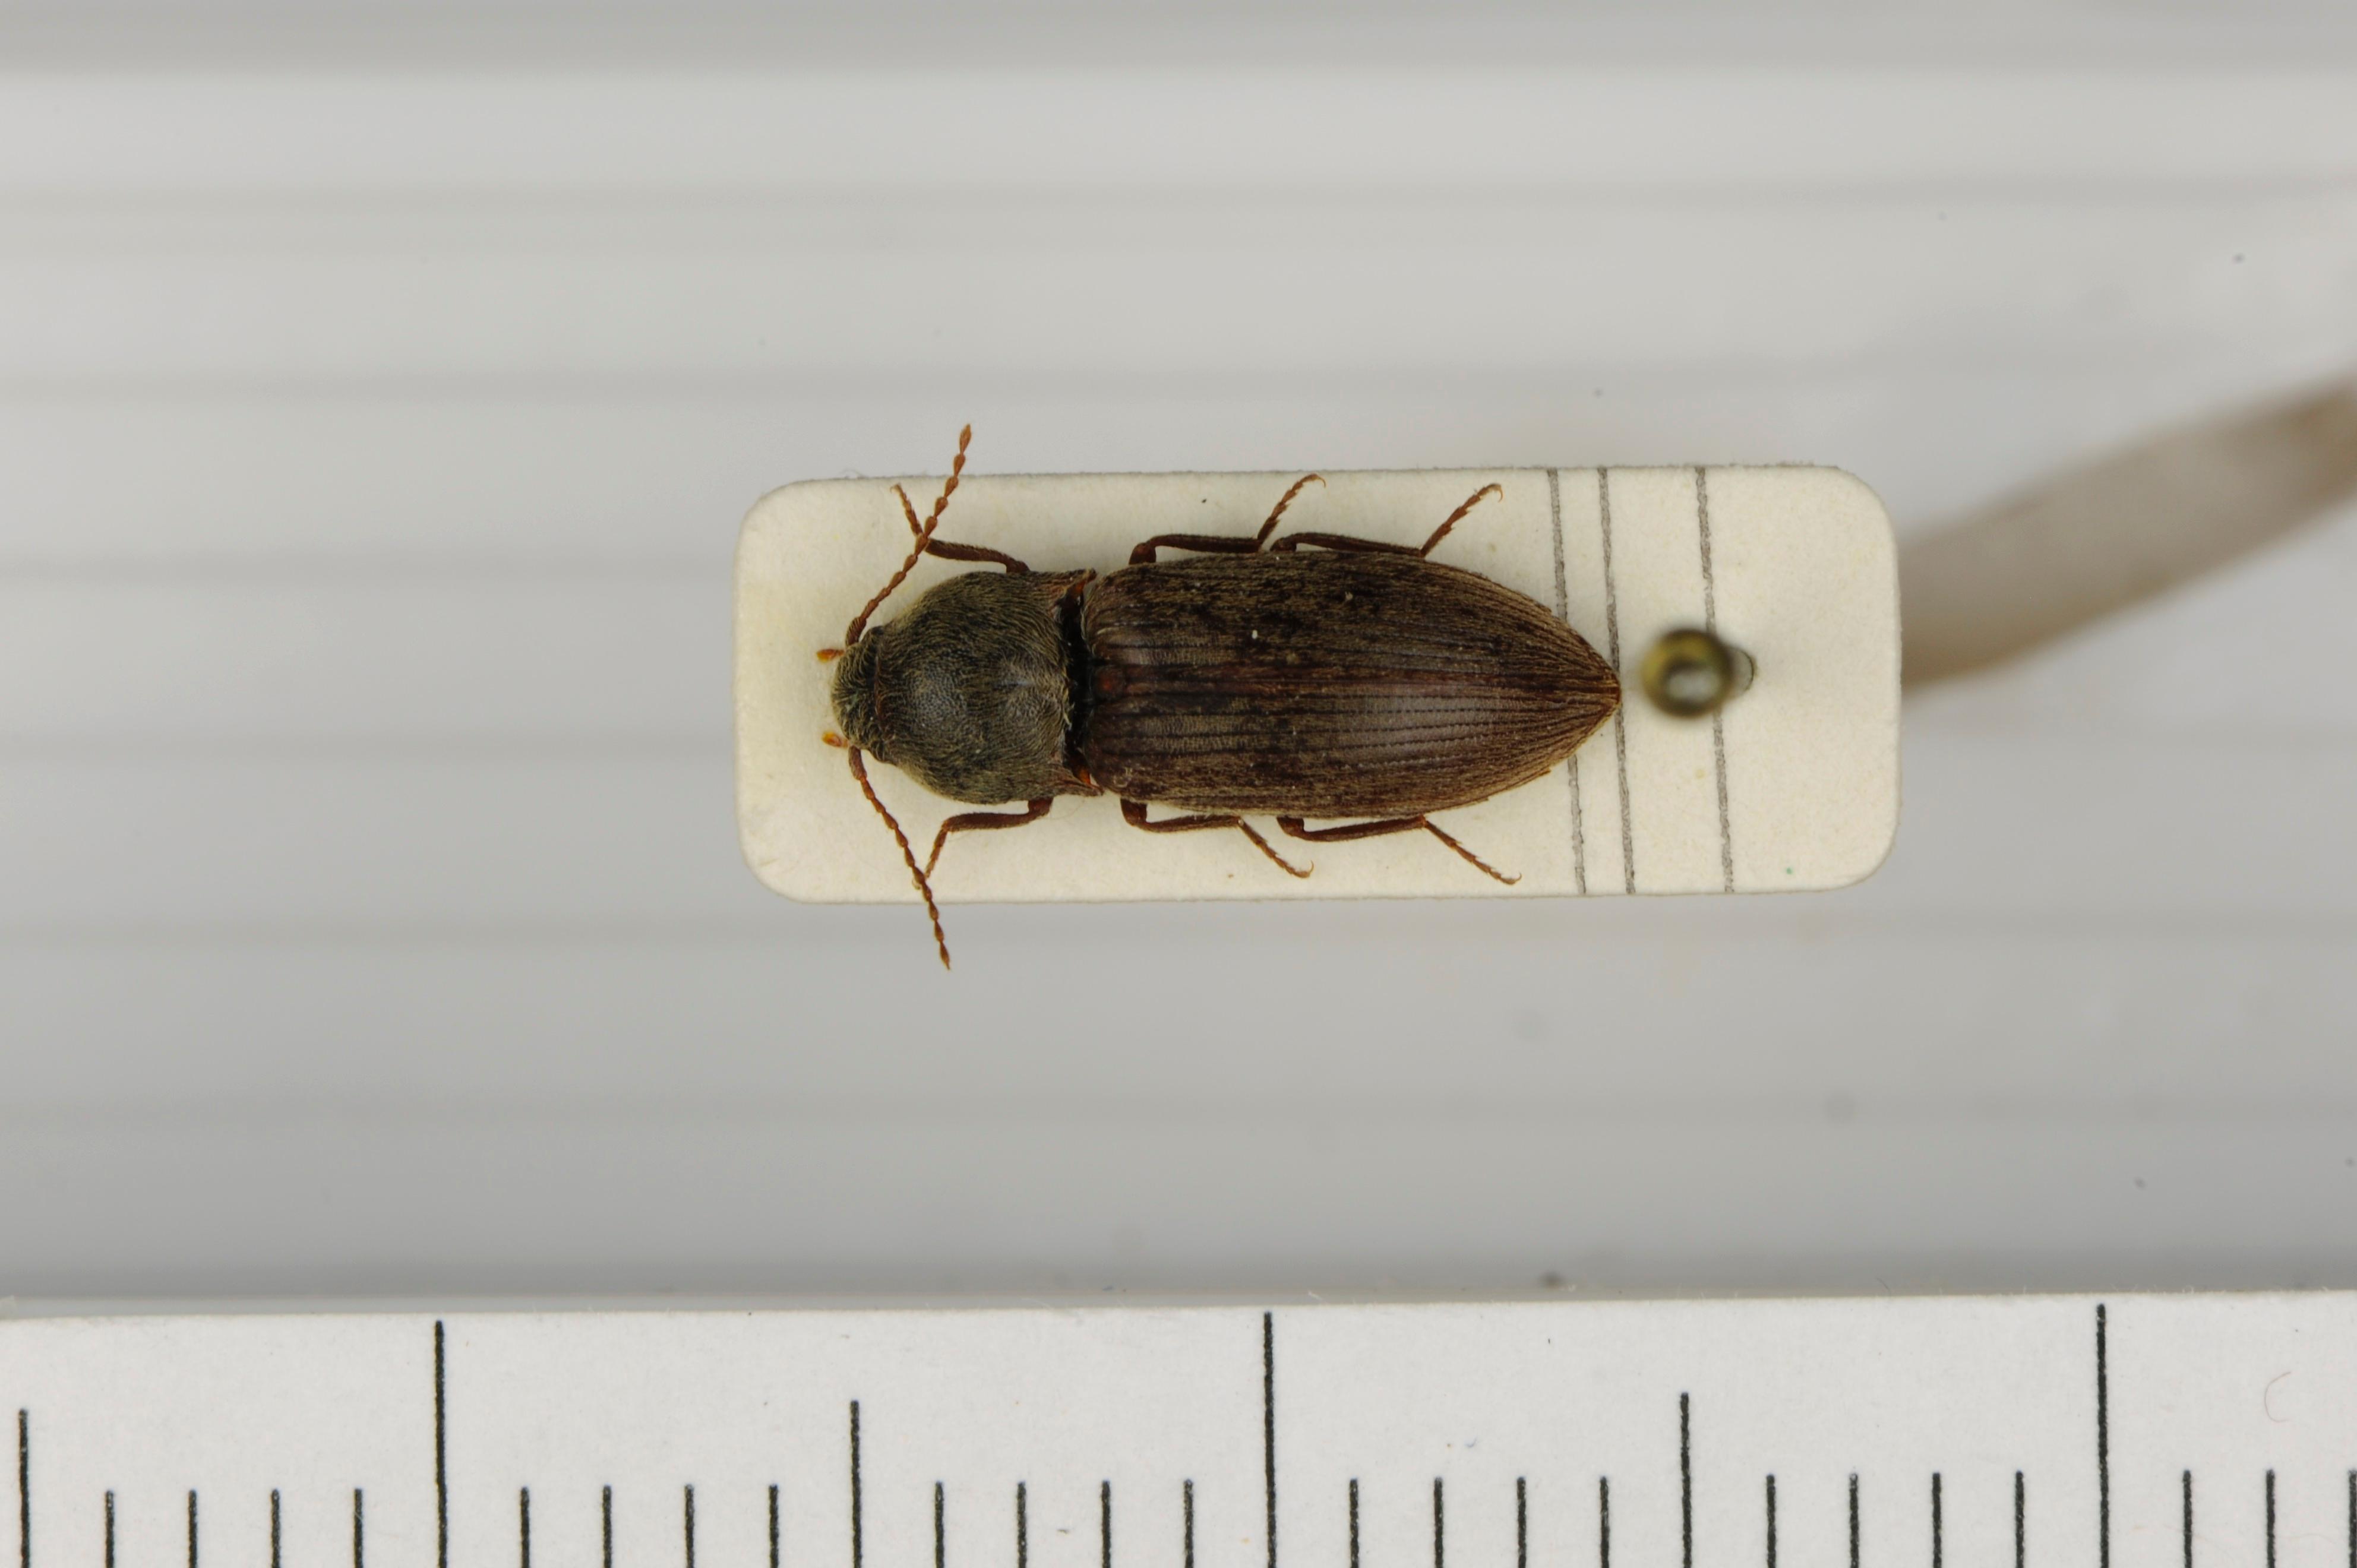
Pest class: clickbeetles_wireworms